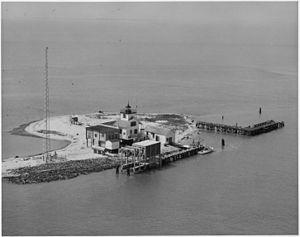
Le phare de Point Au Fer, est un phare situé sur Eugene Island dans le Bassin d'Atchafalaya dans la Paroisse de Sainte-Marie en Louisiane.